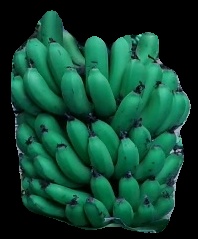
Variety: pachbale
Grade: grade2